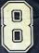
Number: 8